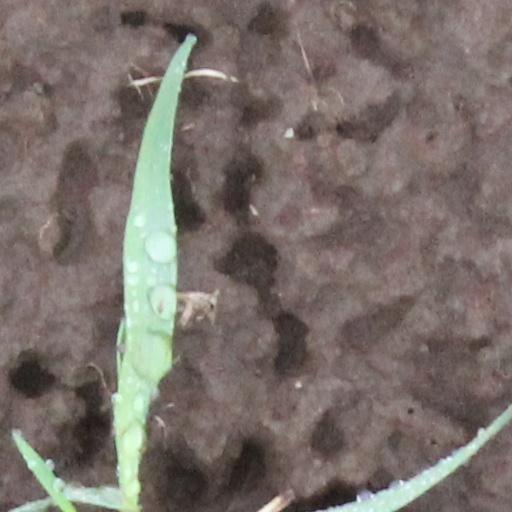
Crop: wheat